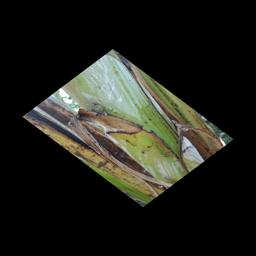
Label: PSEUDOSTEM WEEVIL